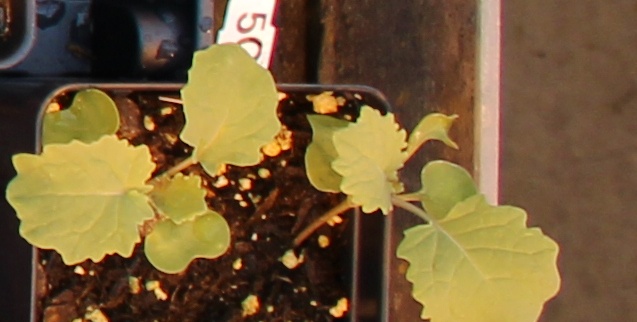
Label: Canola